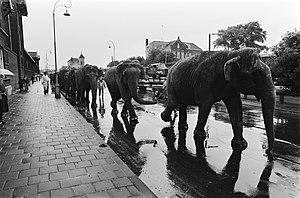
Le Circus Krone est un cirque allemand, le plus grand d'Europe. Il s'agit d'une entreprise familiale traditionnelle, qui a été fondée en 1905 dans le Harz par Carl Krone sous le nom de « Circus Charles » à partir d'une ménagerie. Ensuite, la direction du cirque fut assurée par sa fille Frieda Sembach-Krone dont le mari est Carl Sembach-Krone.